Purgatoire River

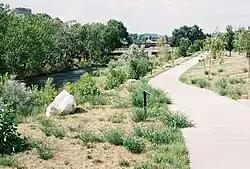
The Purgatoire River at Trinidad.

Depending on the language spoken, the river had five different names - Ánimas, Purgatorio, Purgatoire, Purgatory, and Picketwire - by the end of the 19th century. On December 6, 1911, the US Board on Geographic Names resolved the naming issue by selecting the French translation "Purgatoire" as the official name of the river.